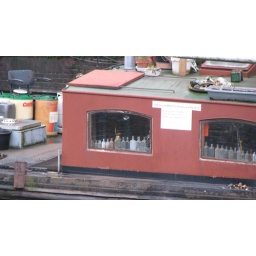
bottles in a window